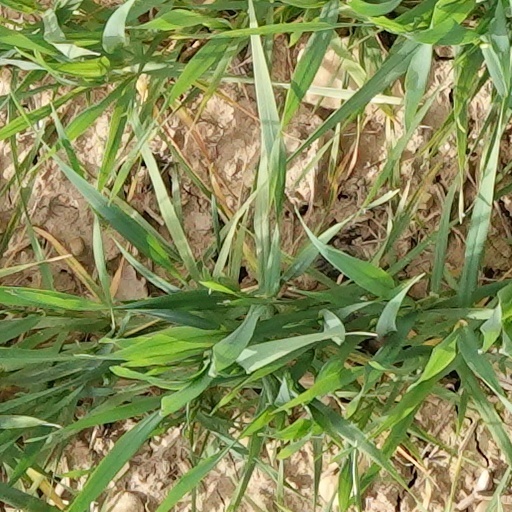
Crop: wheat